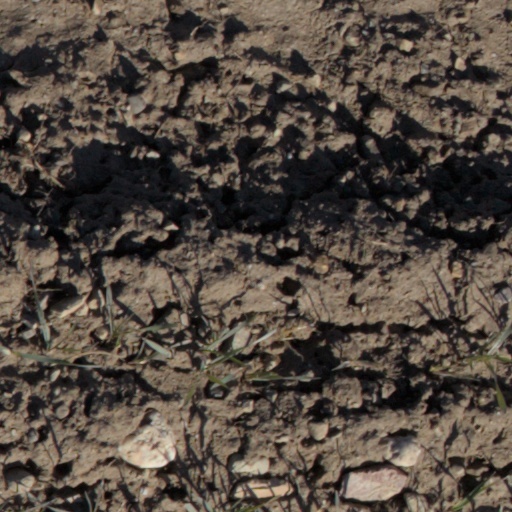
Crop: wheat